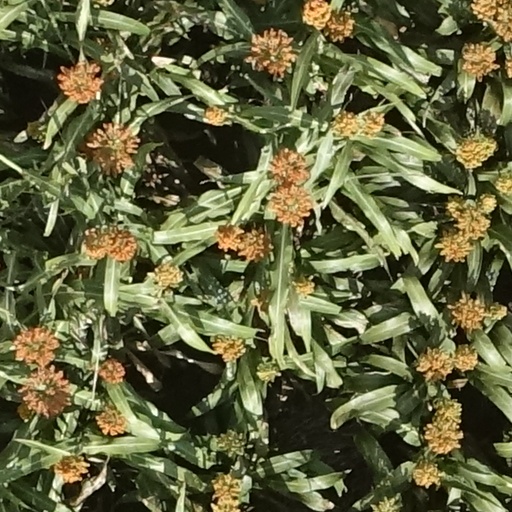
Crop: sorghum